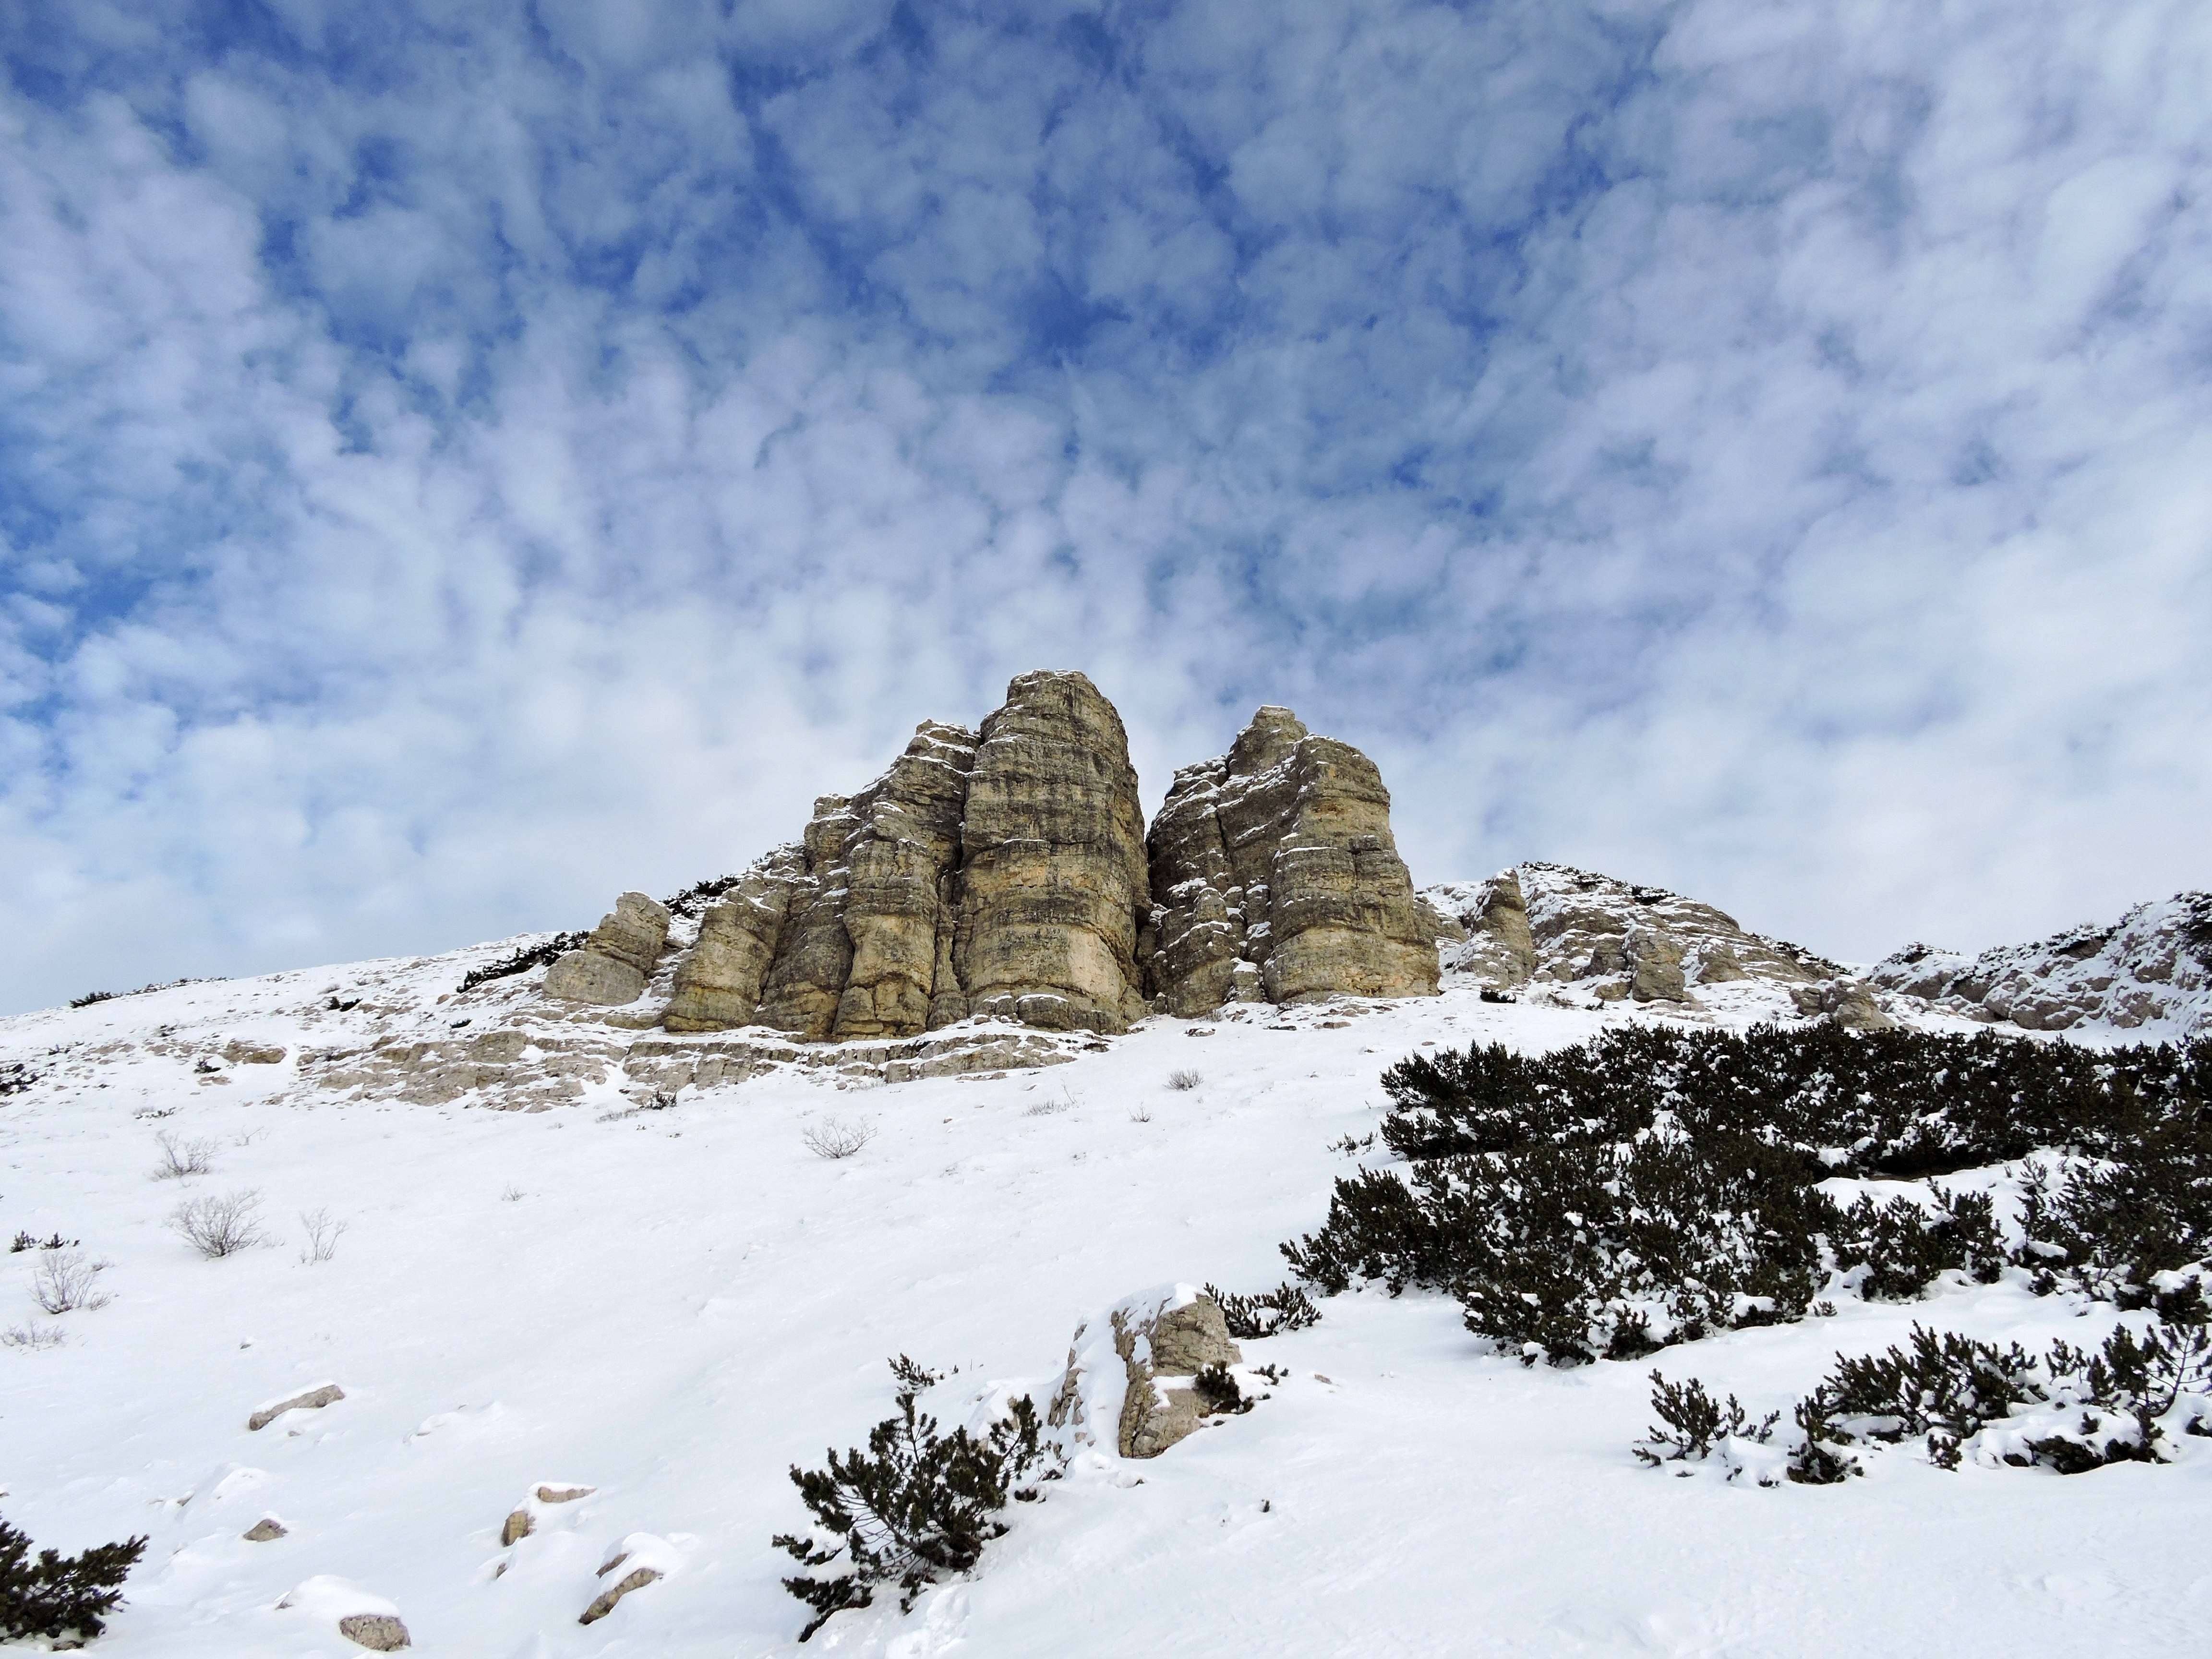
landscape, wilderness, mountain, snow, winter, cloud, sky, mountain range, small, weather, italy, season, ridge, summit, rocks, clouds, mountains, alps, plateau, dolomites, landform, geographical feature, mountainous landforms, geological phenomenon